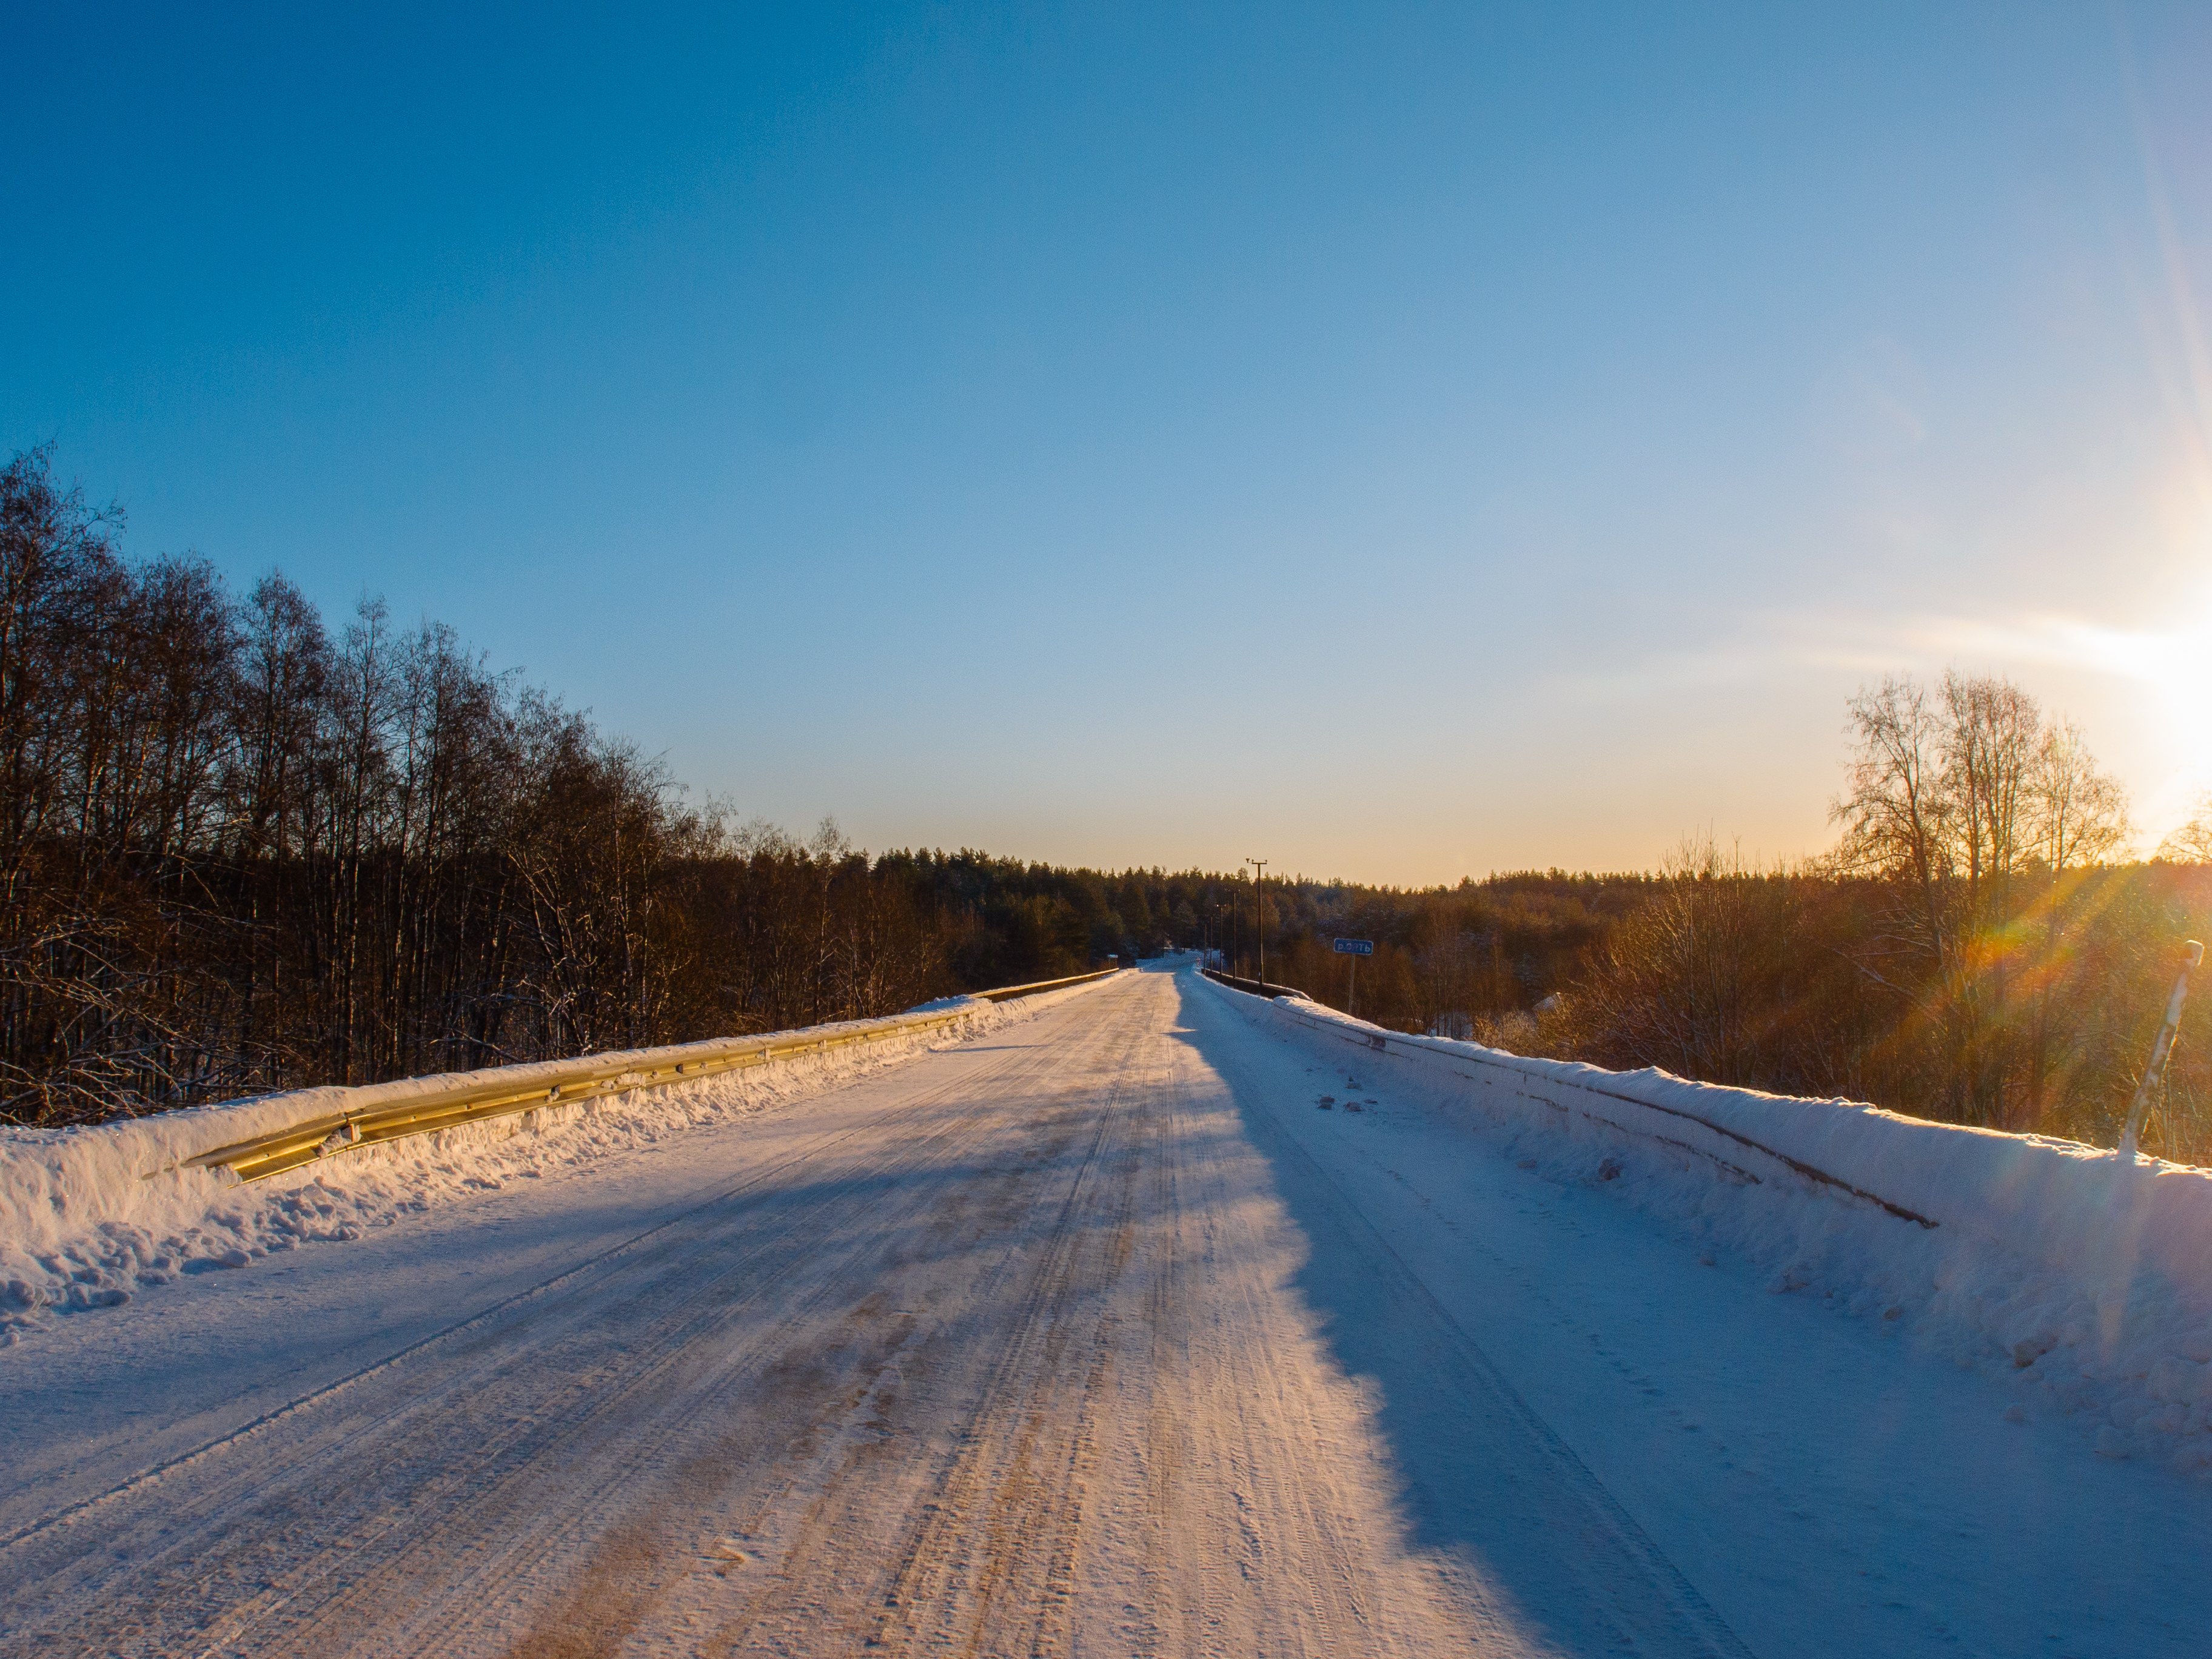
images, sky, snow, cloud, natural landscape, tree, wood, sunlight, road surface, asphalt, landscape, grass, road, morning, horizon, freezing, plain, rural area, slope, winter, grassland, plant, frost, meteorological phenomenon, evening, forest, field, hill, shadow, prairie, lane, sunset, sunrise, lens flare, dusk, highway, astronomical object, path